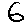
Label: 6